Karim Ojjeh

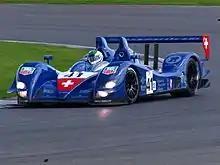
Ojjeh racing in the 2008 1000 km of Silverstone.

Between 1991 and 1994, Ojjeh attended the Jim Russell Racing Driver School. He raced in Formula Palmer Audi between 2002 and 2004. He made his Le Mans Series debut in 2004 in a Ferrari 360 Modena. In 2005, he competed full-time in the series for Paul Belmondo Racing in an LMP2 Courage-AER, winning two races. Ojjeh and the team finished second in class at the 2005 24 Hours of Le Mans. Ojjeh continued racing with the team in 2006, but for 2007, he moved to Barazi-Epsilon, winning two LMS races in their Zytek. For 2008, Ojjeh competed in a Zytek 07S/2 for the Trading Performance team. In 2009, Ojjeh raced the Zytek under the G.A.C Racing Team banner, and for 2010 raced the updated Ginetta-Zytek GZ09S/2 for Team Bruichladdich.